Microsoft Office 2008 for Mac

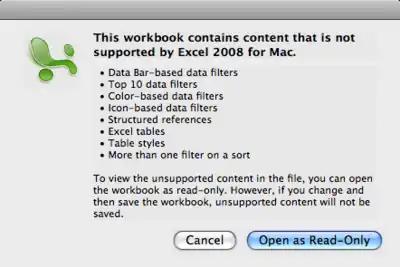
Error message in Microsoft Excel showing features that are not supported

Office 2008 for Mac lacks feature parity with the Windows version. The lack of Visual Basic for Applications (VBA) support in Excel makes it impossible to use macros programmed in VBA. Microsoft's response is that adding VBA support in Xcode would have resulted in an additional two years added to the development cycle of Office 2008. Other unsupported features include: OMML equations generated in Word 2007 for Windows, Office "Ribbon", Mini Toolbar, Live Preview, and an extensive list of features are unsupported such as equivalent SharePoint integration with the Windows version. Some features are missing on Excel 2008 for Mac, including: data filters (Data Bars, Top 10, Color-based, Icon-based), structured references, Excel tables, Table styles, a sort feature allowing more than three columns at once and more than one filter on a sort.